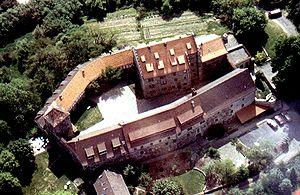
Eiterfeld est une municipalité allemande située dans le land de la Hesse et l'arrondissement de Fulda.
Le château de Fürsteneck est situé près de Fulda dans la municipalité de Eiterfeld en Allemagne.